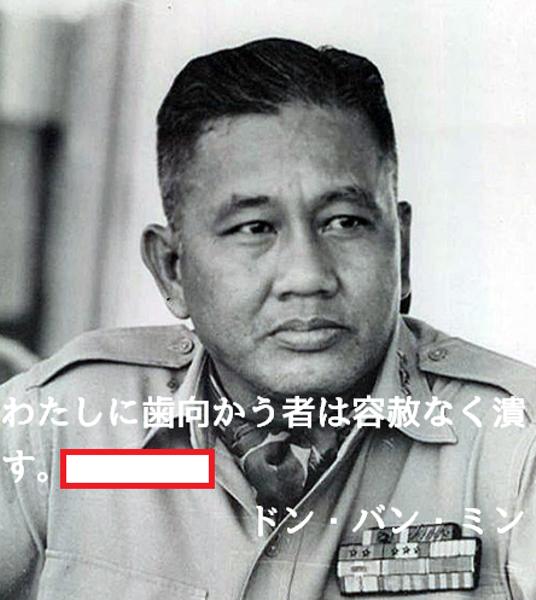
回答: 3大ワンピースの効果音といえば